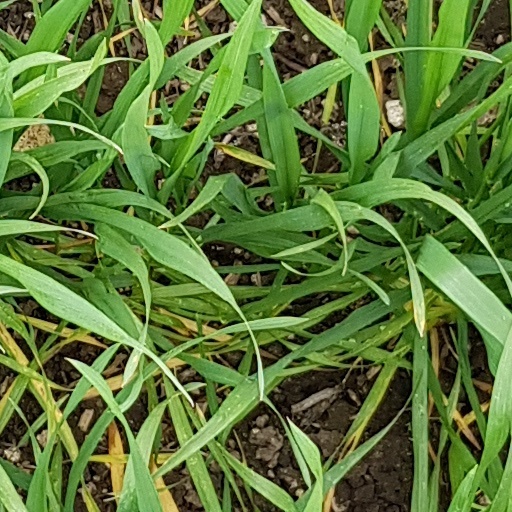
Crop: wheat